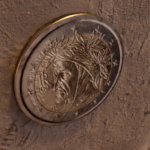
Coin value: 2euro
Country: it
Edition: standard